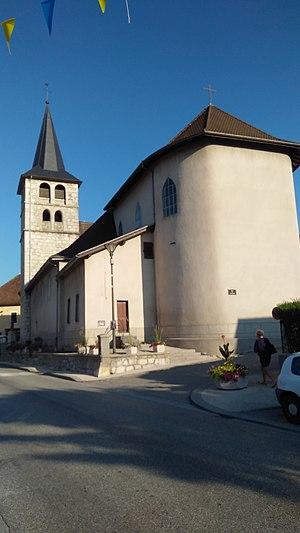
Novalaise (Savoie): l'église de Saint-Jean-Baptiste
Novalaise est une commune française située en Avant-Pays savoyard dans le département de la Savoie, en région Auvergne-Rhône-Alpes.